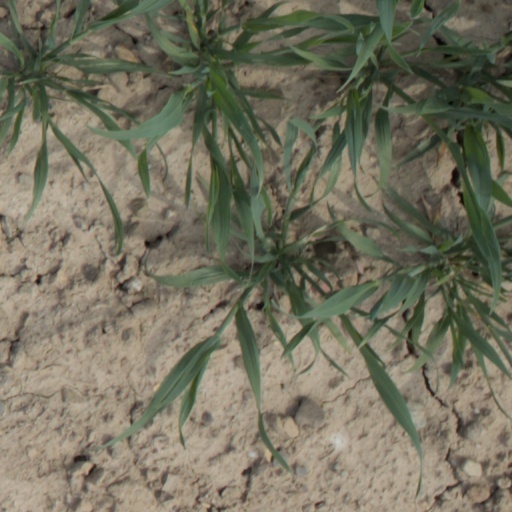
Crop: wheat